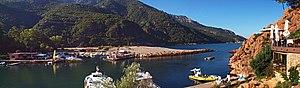
Le Porto est un petit fleuve côtier français de l'île de Corse. Il coule dans le département de Corse-du-Sud.